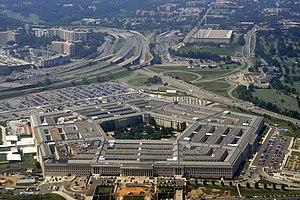
George Bergstrom, né à Neenah, dans le Wisconsin, le 12 mars 1876 et mort le 17 juin 1955 à Los Angeles, est un architecte à qui on doit le Pentagone à Arlington en Virginie près de Washington, D.C., aux États-Unis.